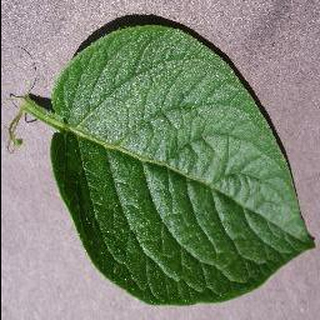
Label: healthy_potato